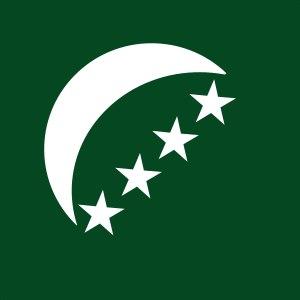
L'armée nationale de développement est le nom, depuis 1996, des forces armées fédérales de l'Union des Comores.